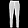
Label: Trouser